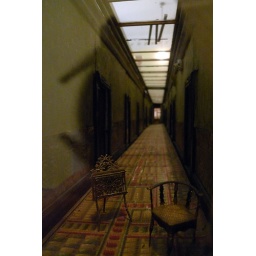
creepy corridor in dolls house